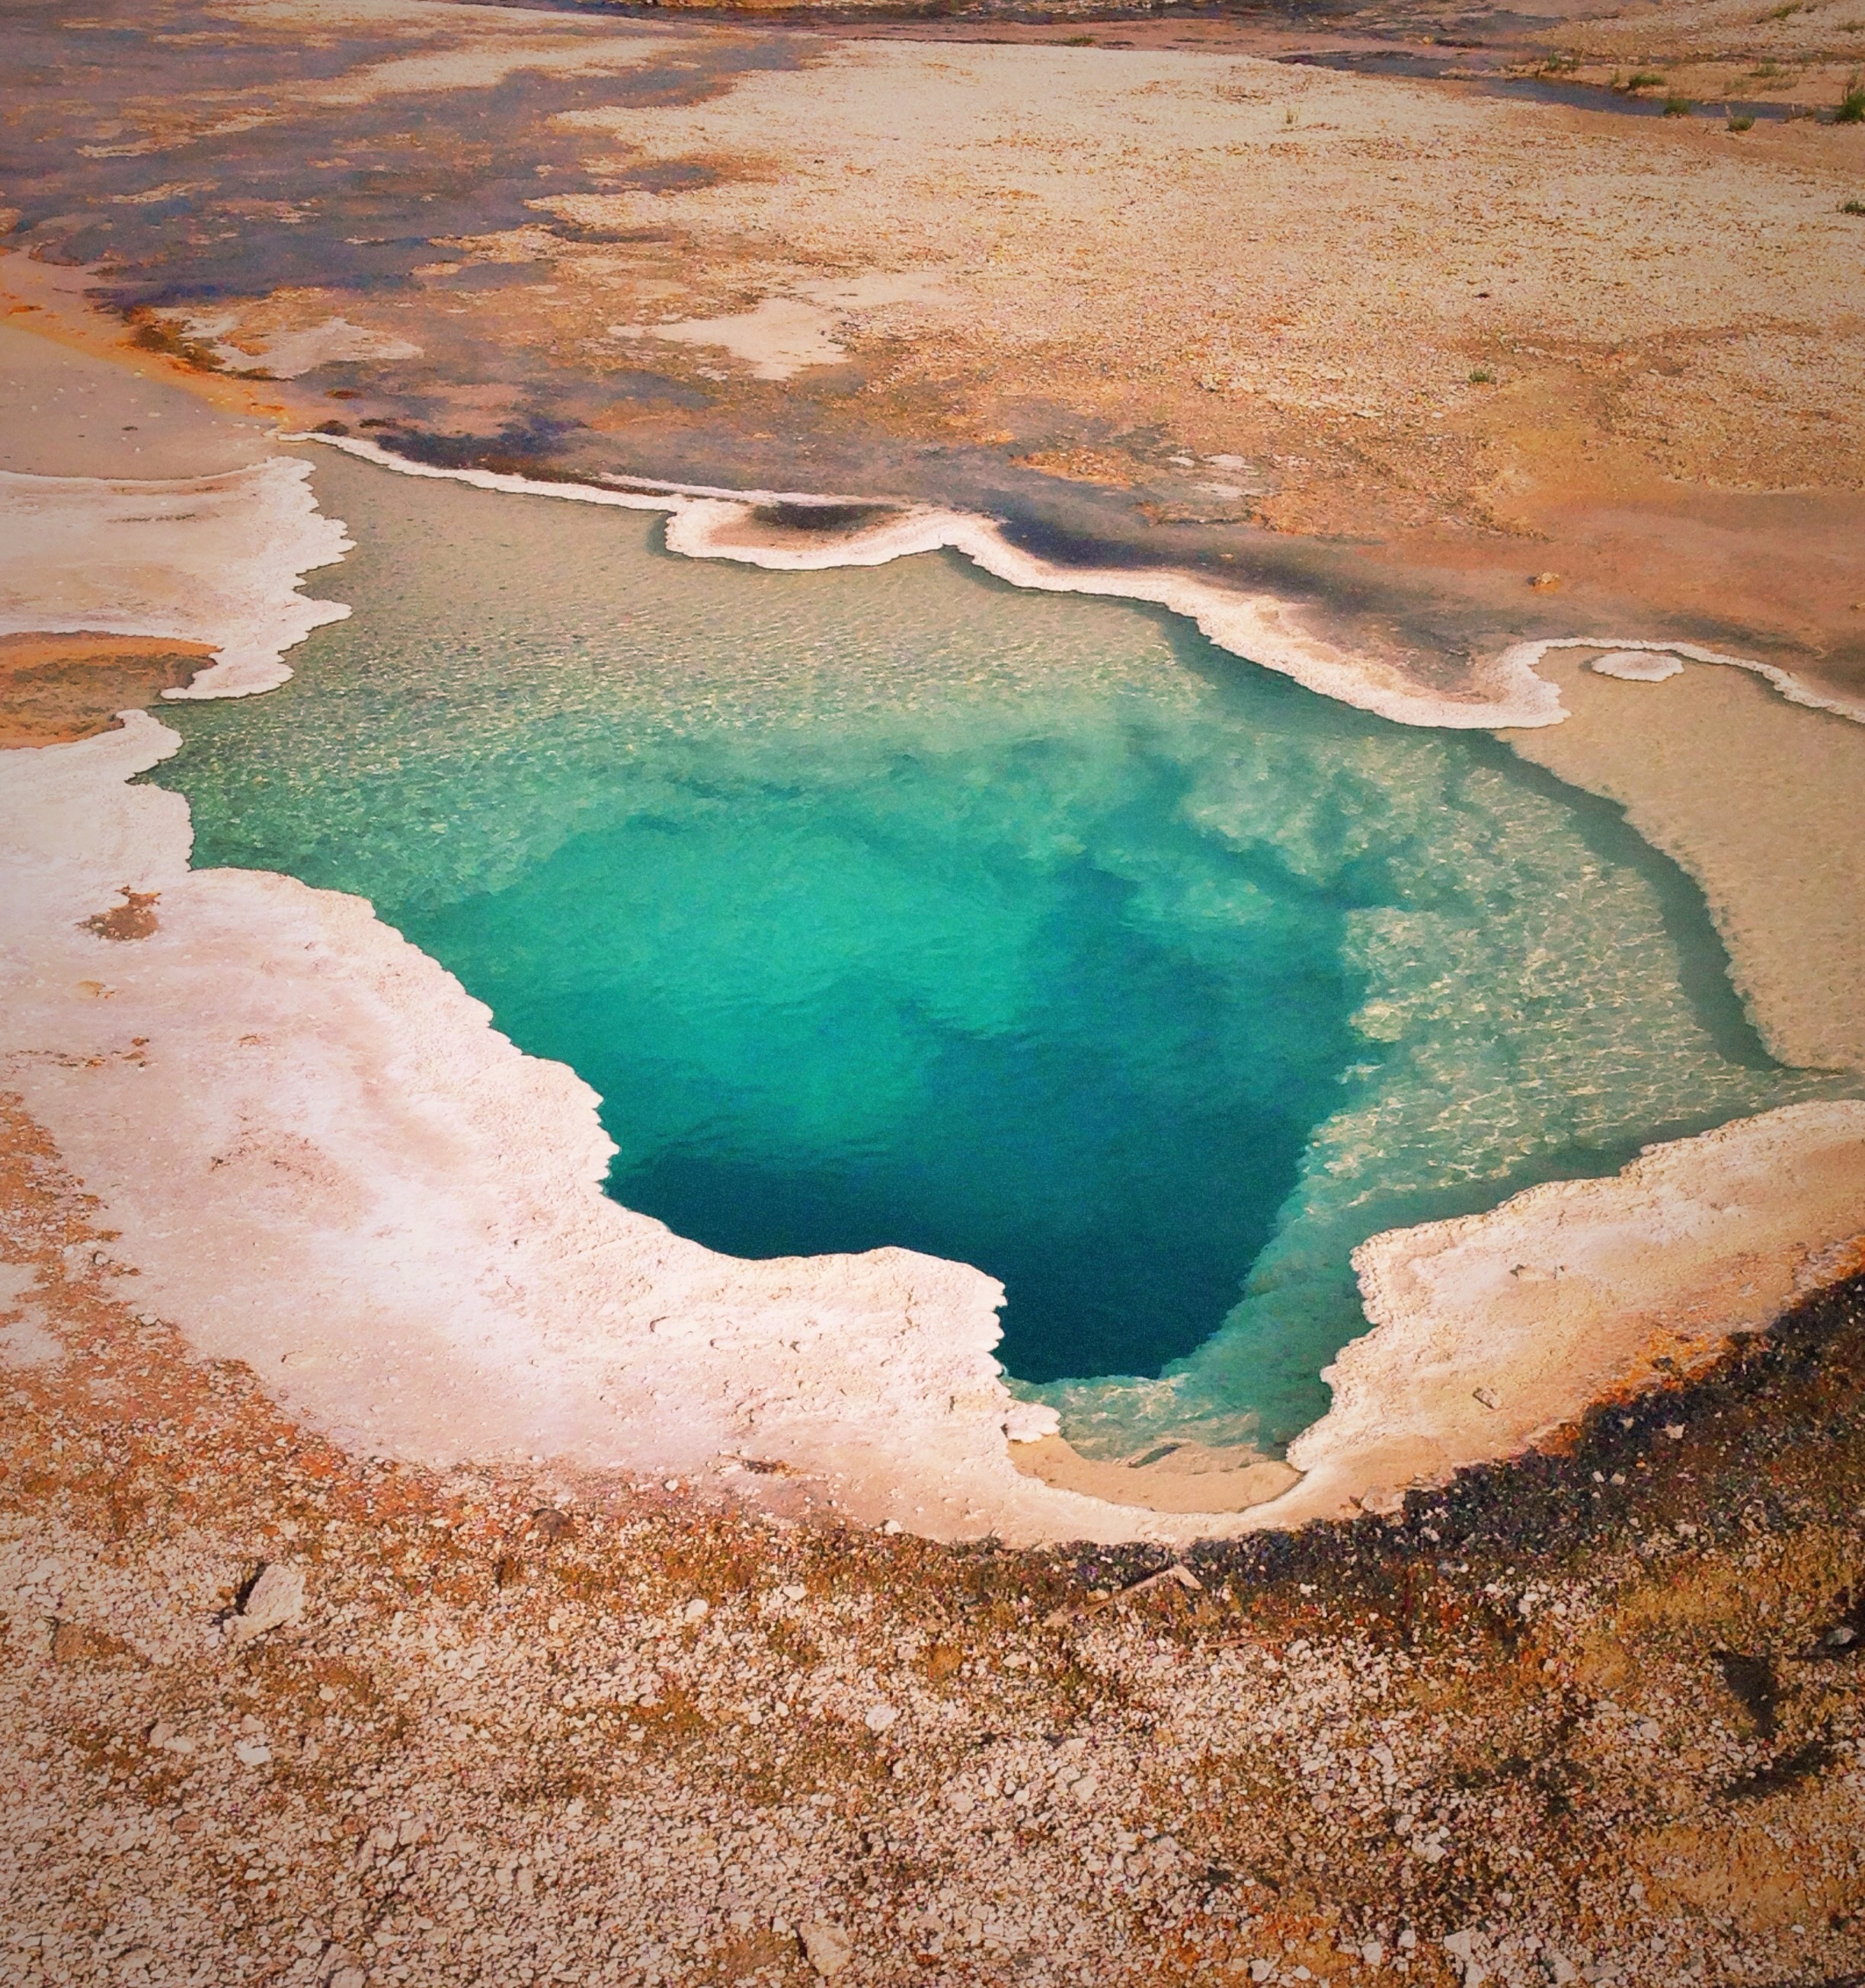
landscape, sea, water, sand, reflection, swimming pool, lagoon, soil, body of water, geology